Timothée Kolodziejczak

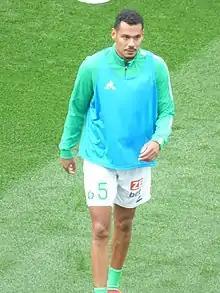
Kolodziejczak with Saint-Étienne in 2020

Timothée Christian Kolodziejczak (born 1 October 1991) is a French professional footballer who plays as a defender and captains club Paris FC. He can play as either a centre or left-back.